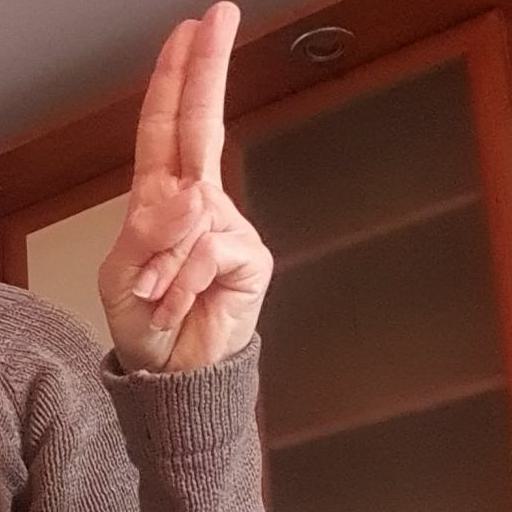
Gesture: two_up